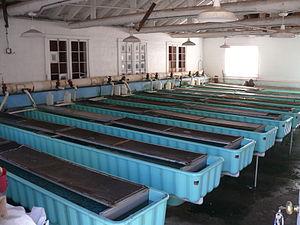
Élevage de poissons à Glenwood (Nouveau-Mexique, États-Unis). Français